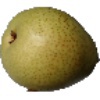
Label: Pear 1